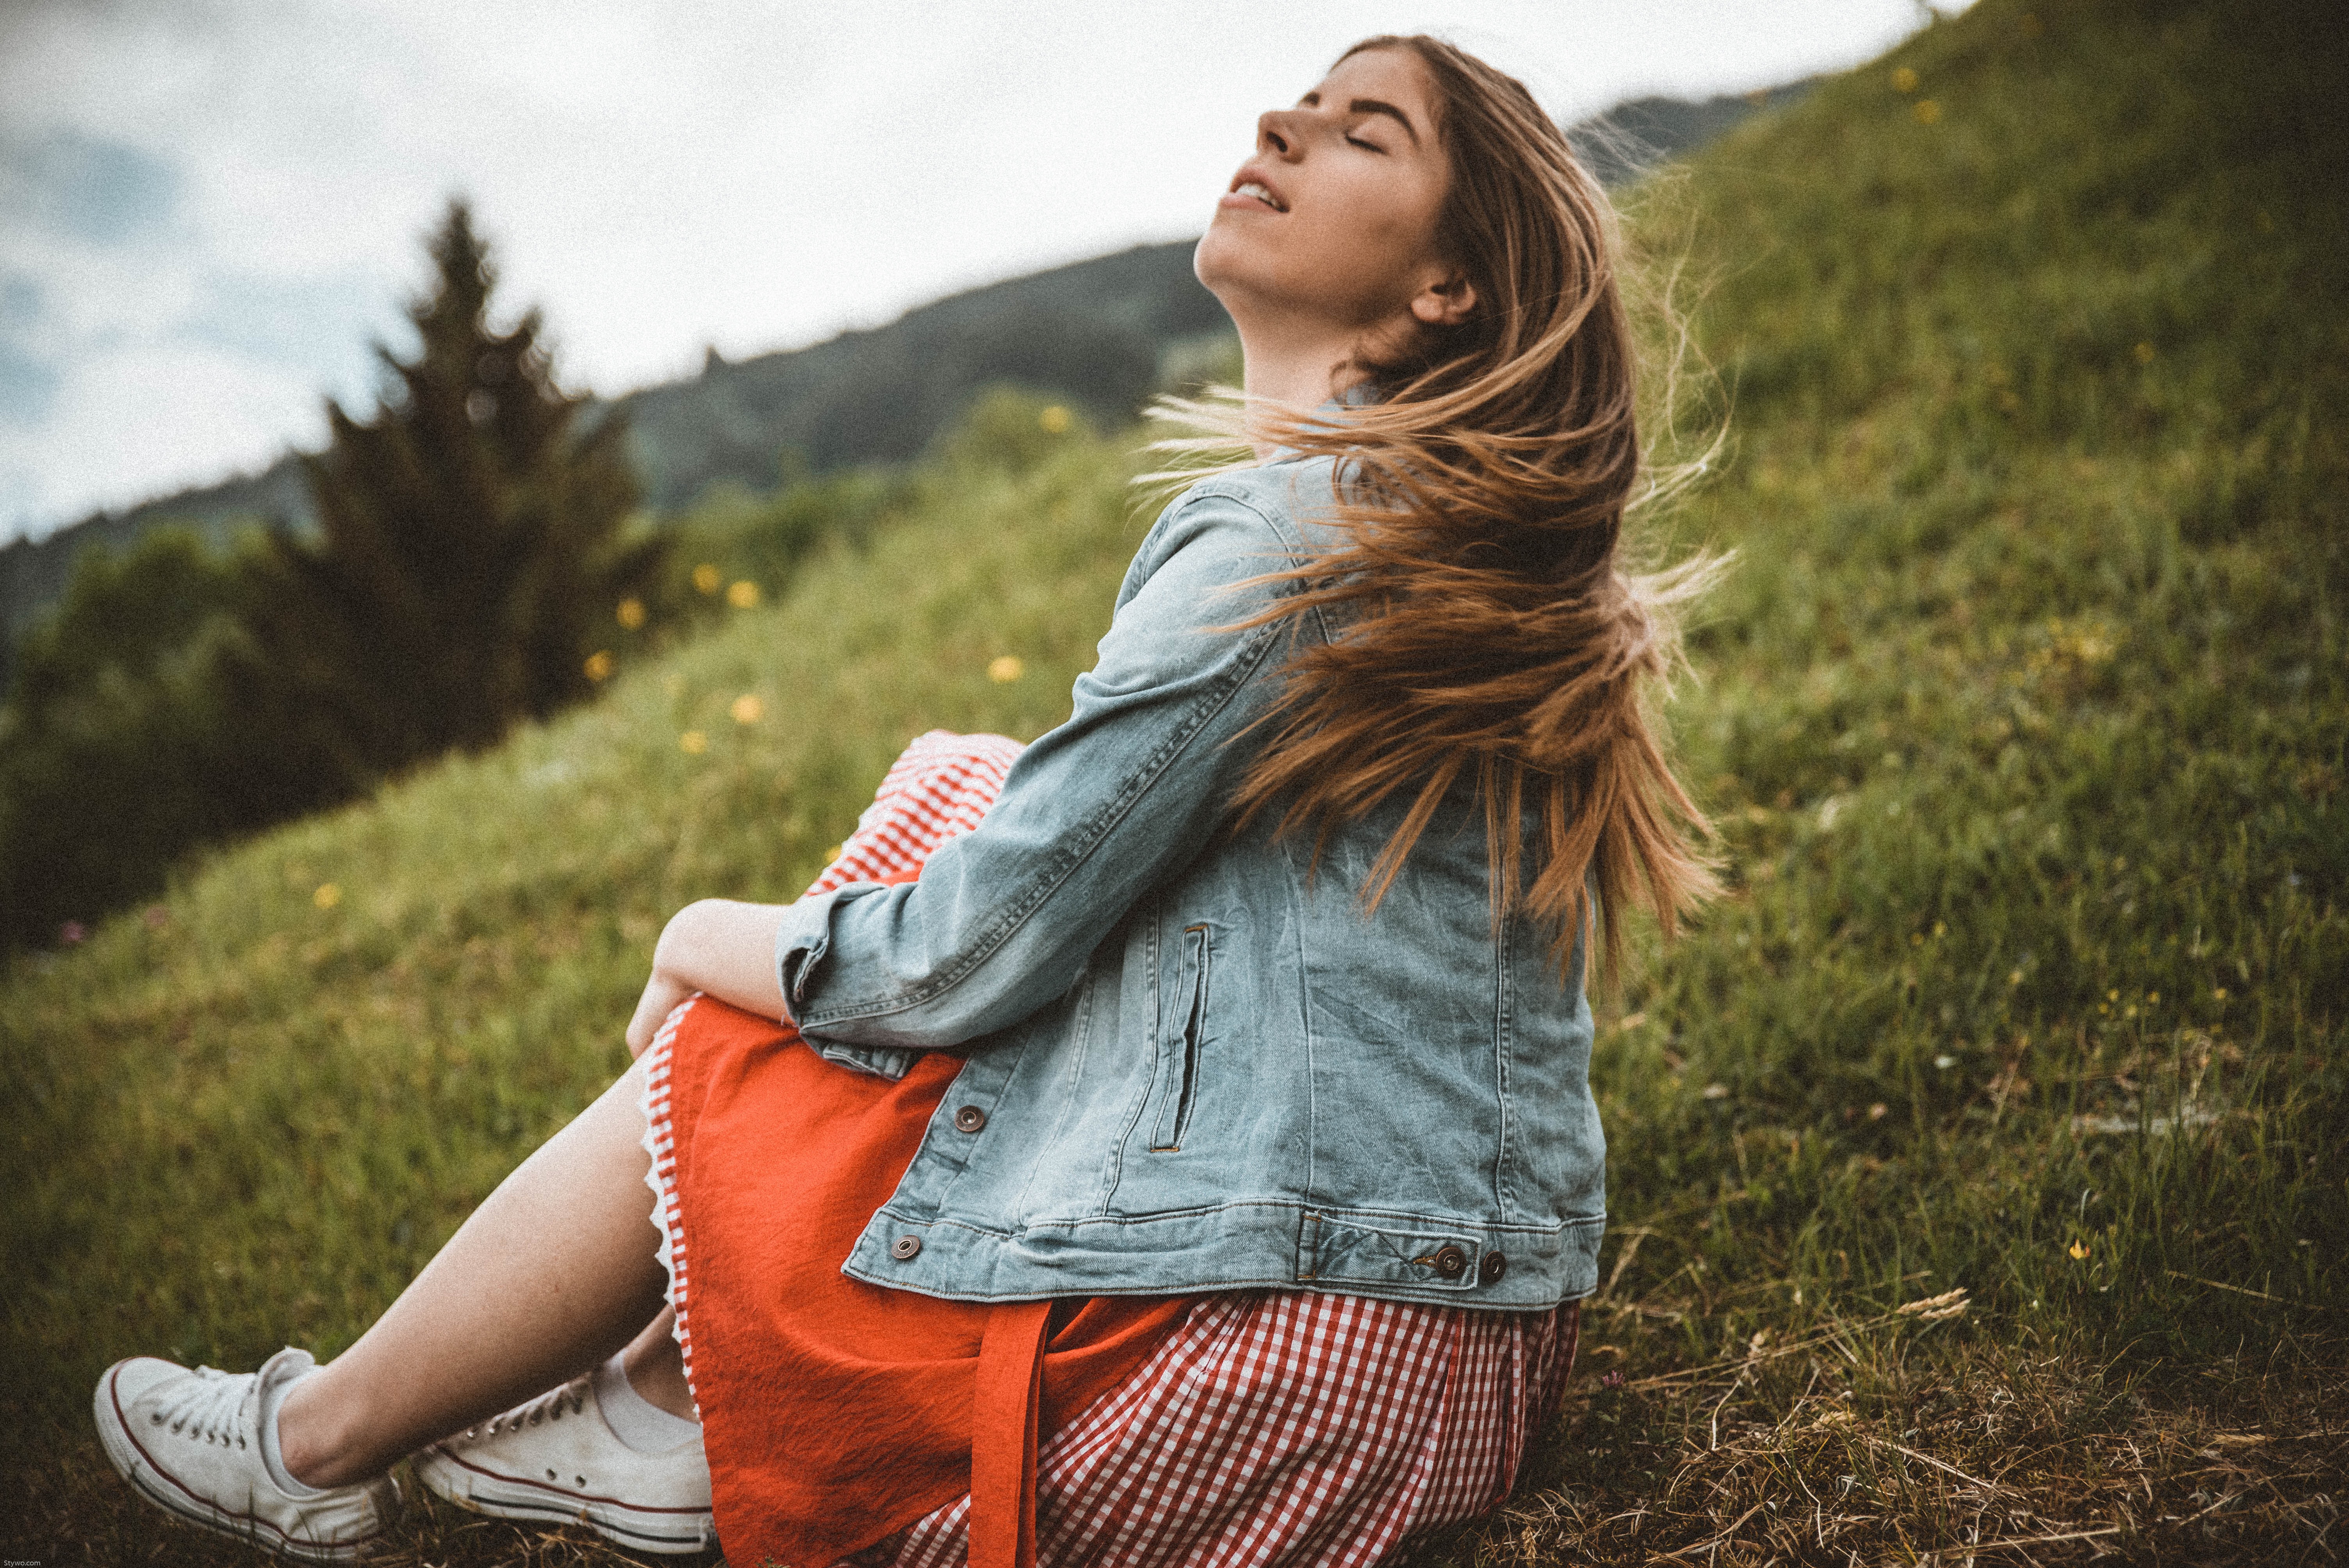
People in nature, hair, grass, beauty, green, long hair, tree, leaf, sitting, photography, sunlight, blond, happy, forest, smile, brown hair, outerwear, plant, autumn, photo shoot, leisure, portrait photography, mountain, flash photography, grassland